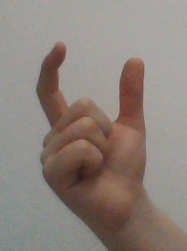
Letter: nun